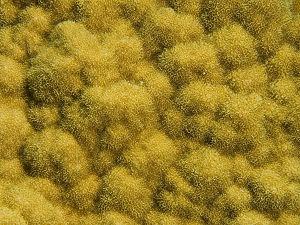
Porites est le nom d'un genre de coraux massifs, souvent caractérisé par des digitations.